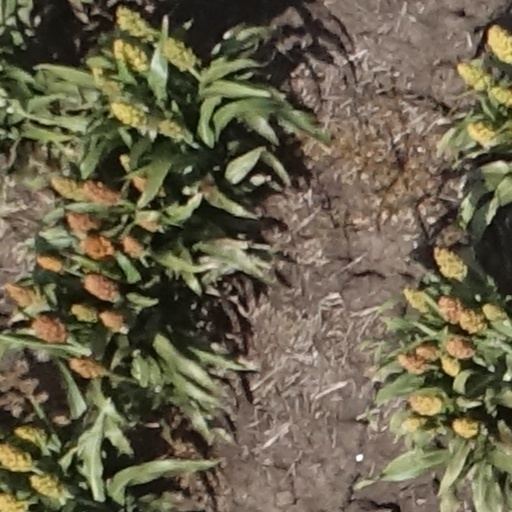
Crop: sorghum